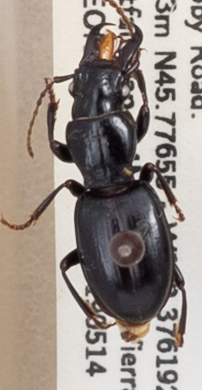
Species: Promecognathus crassus
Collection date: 2019-05-14
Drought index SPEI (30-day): -2.09
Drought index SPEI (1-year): -2.09
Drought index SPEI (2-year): -2.09